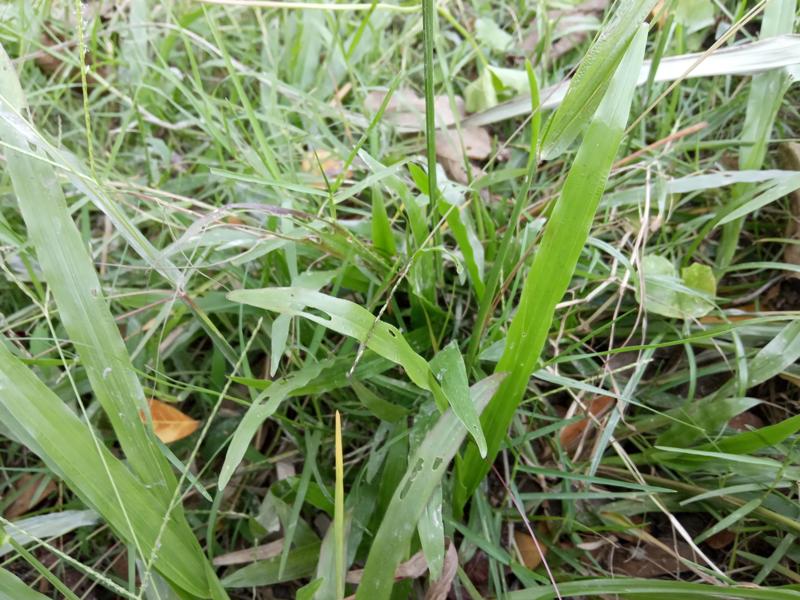
Weed species: Paspalum scrobiculatum